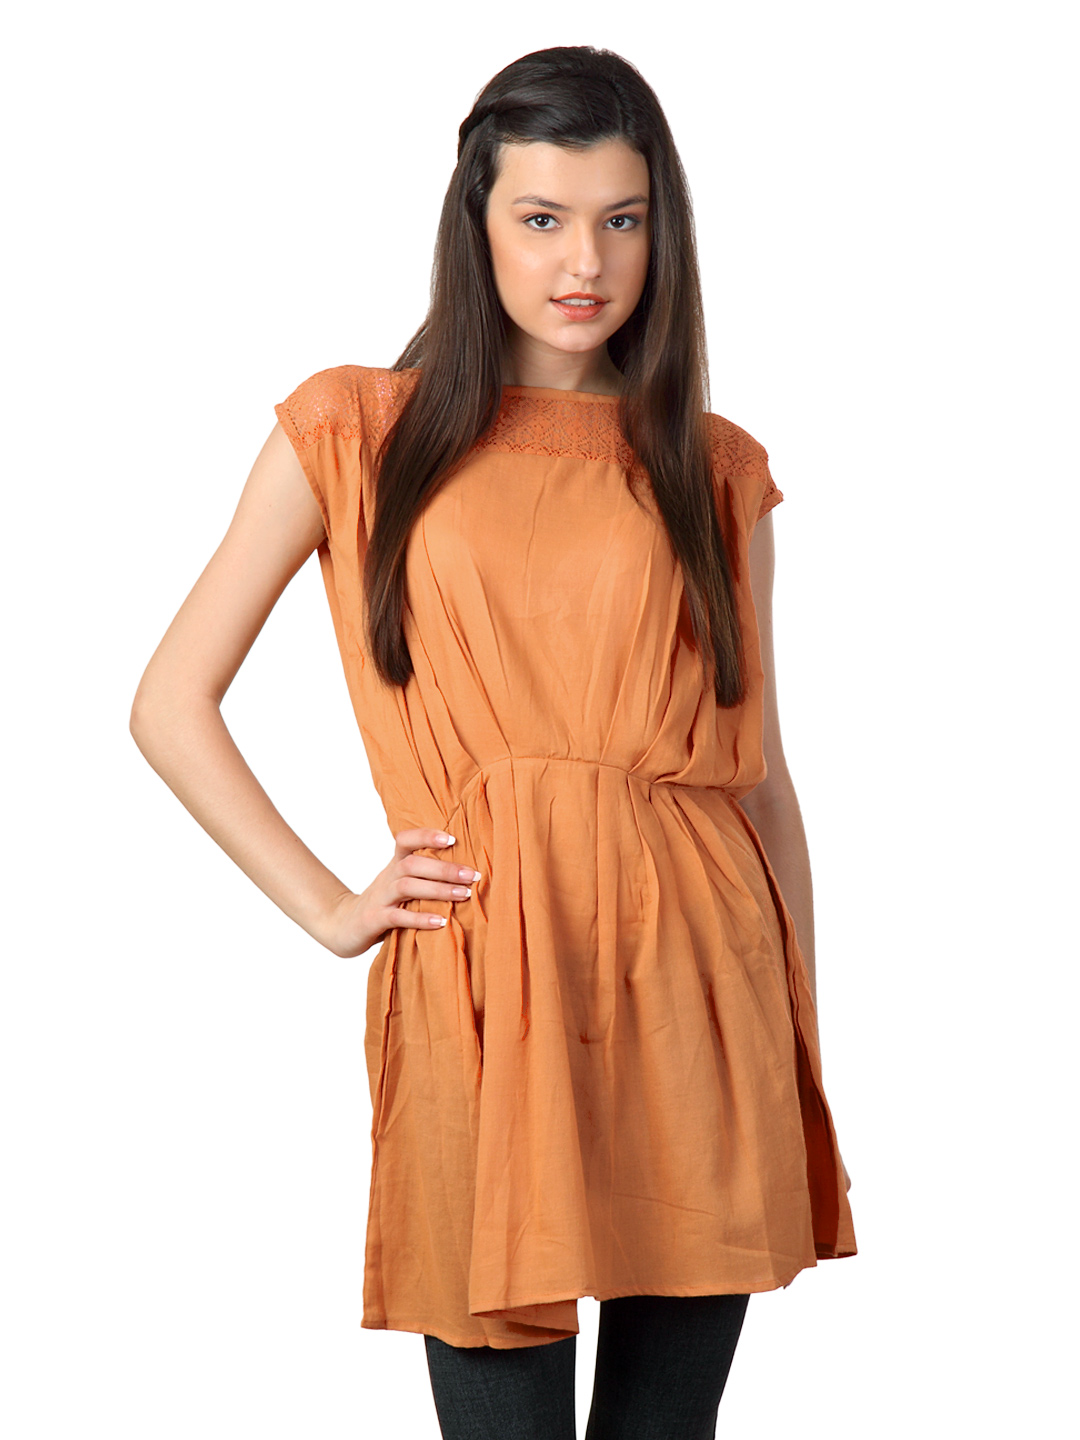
Sepia Women Orange Tunic
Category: Apparel / Topwear / Tunics
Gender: Women
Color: Orange
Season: Summer 2012
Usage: Casual